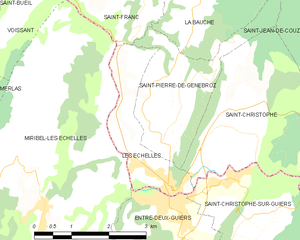
Carte des communes françaises
Les Échelles est une commune française située dans le département de la Savoie, en région Auvergne-Rhône-Alpes.